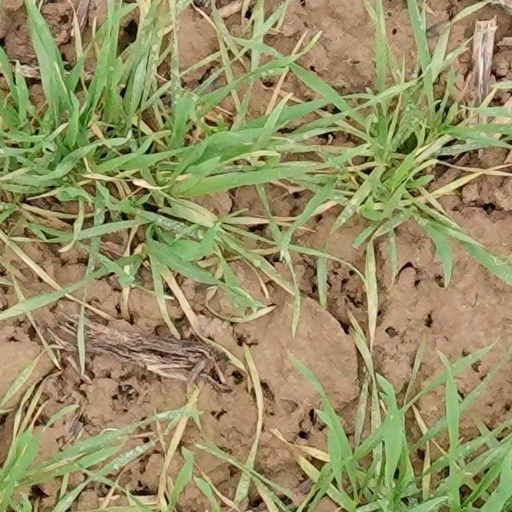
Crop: wheat